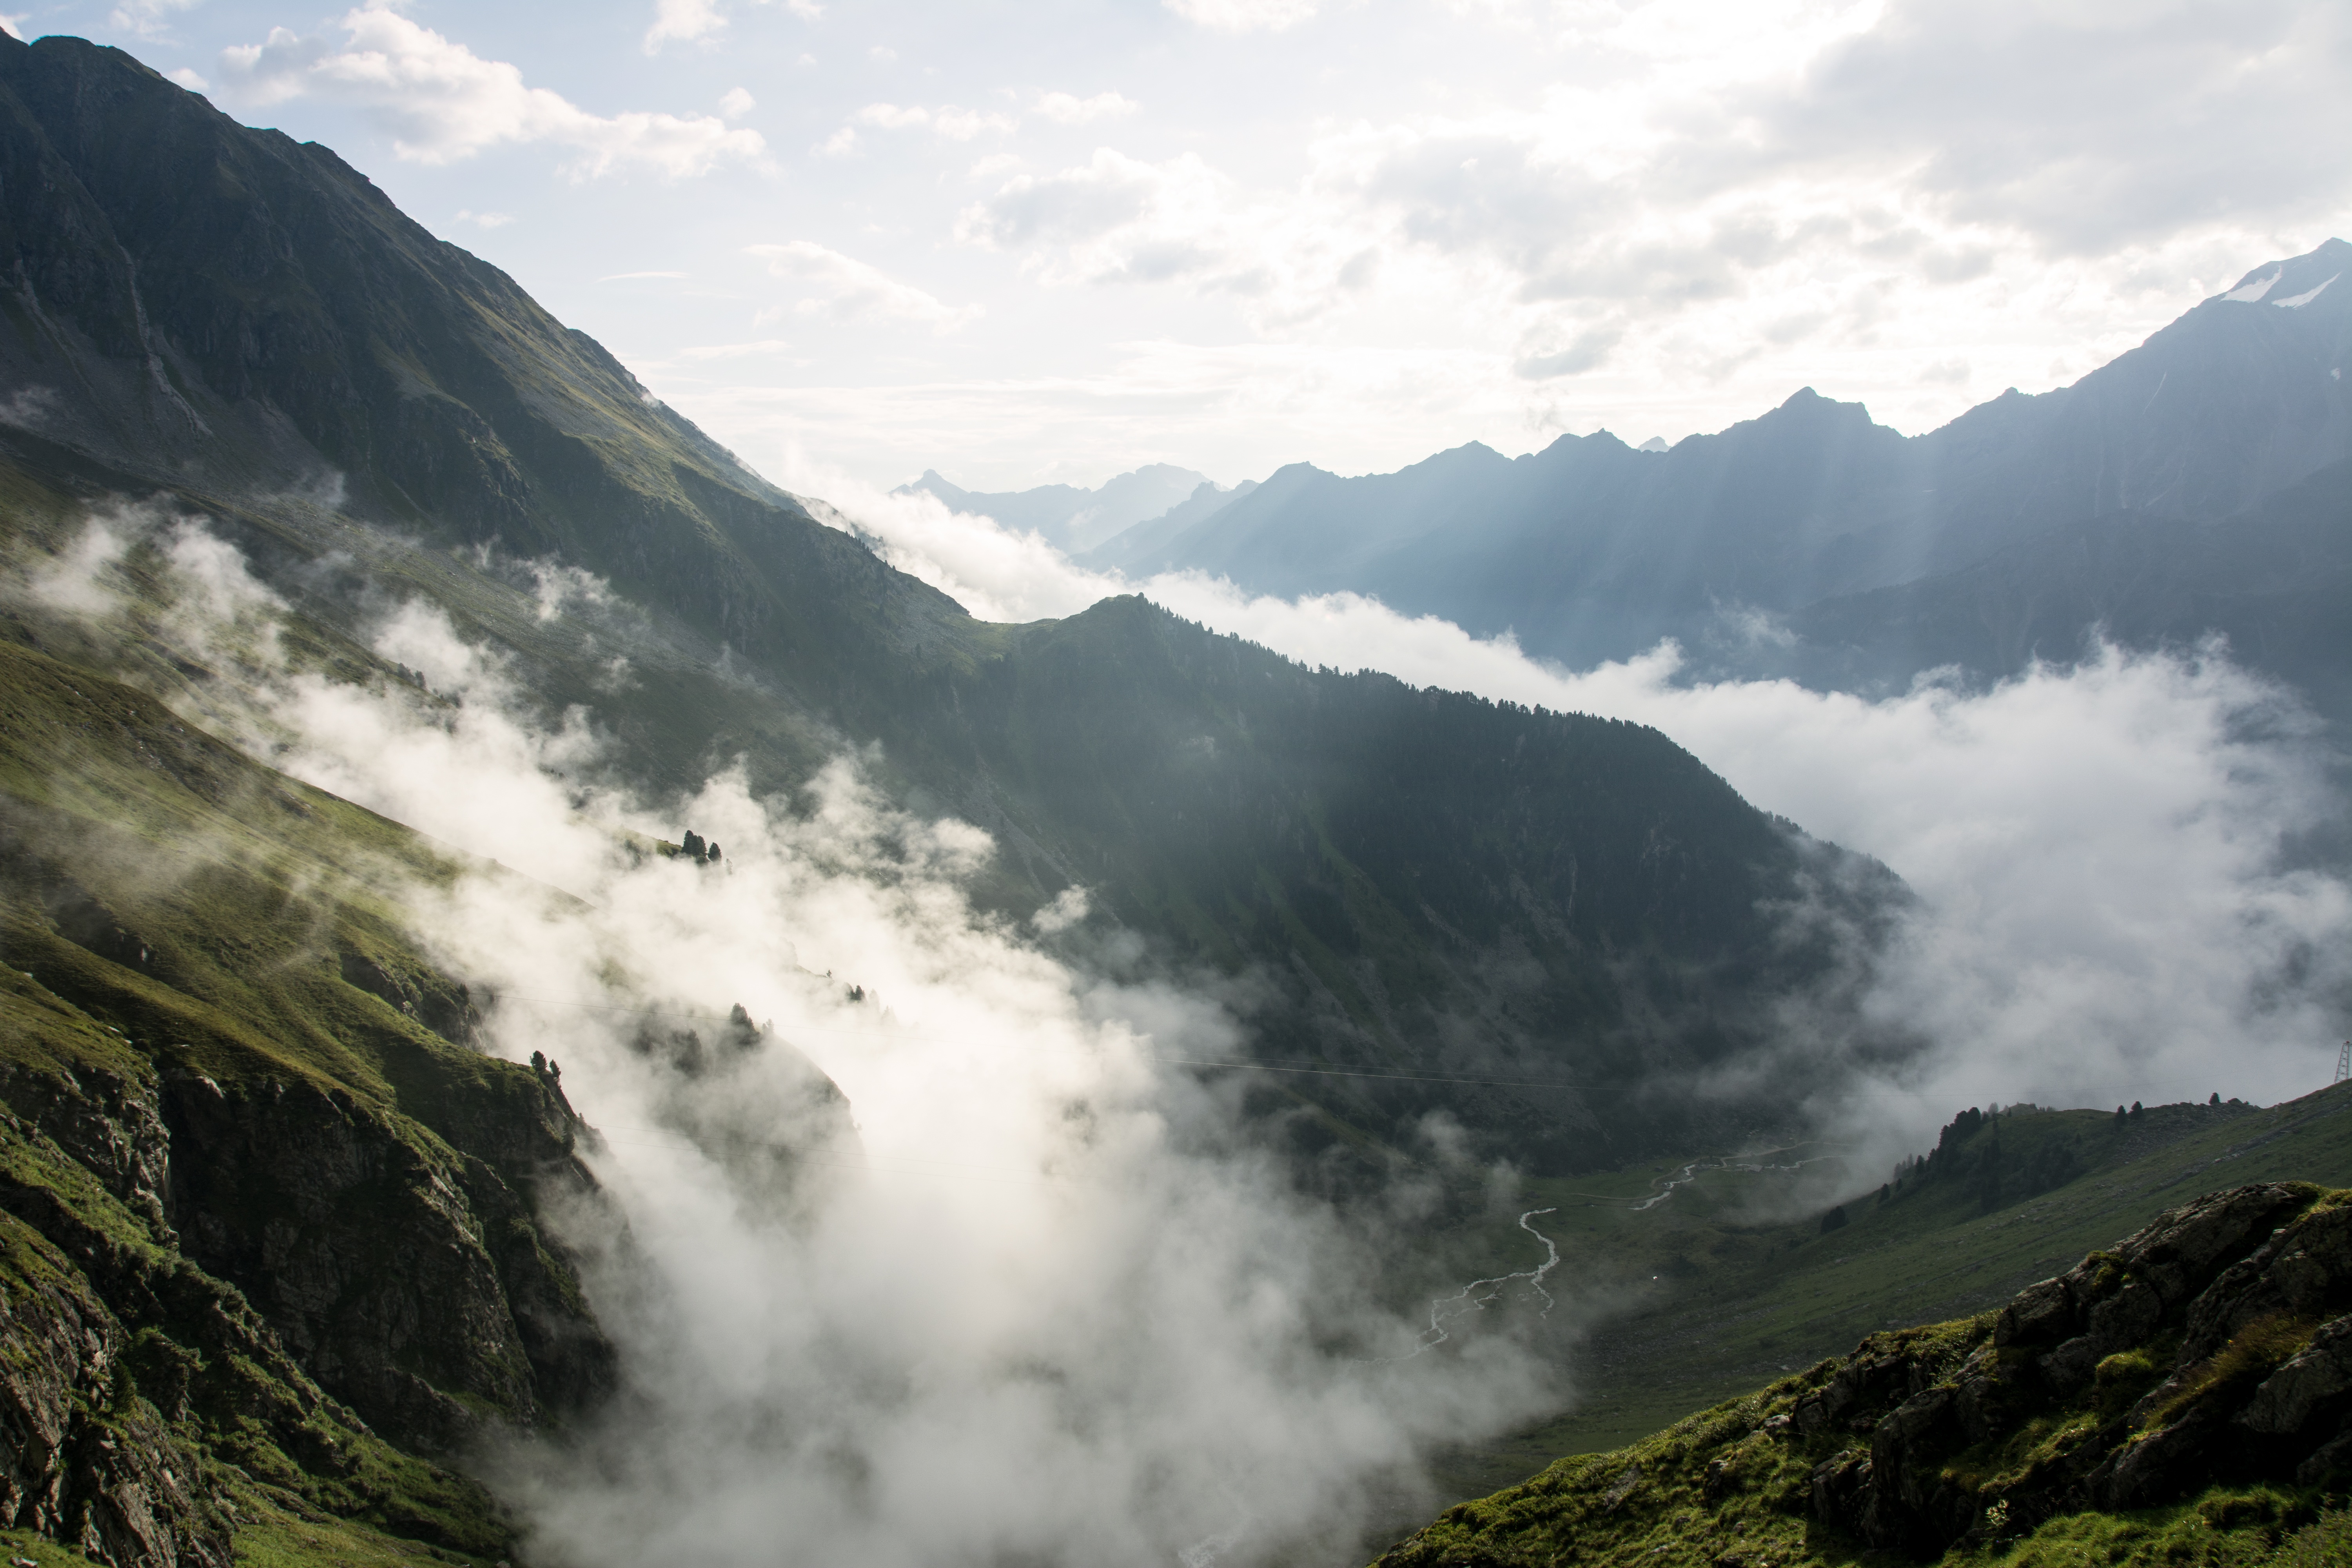
landscape, nature, wilderness, mountain, snow, cloud, mist, hill, lake, adventure, valley, mountain range, weather, fjord, ridge, summit, alps, plateau, water feature, landform, mountain pass, geographical feature, atmospheric phenomenon, mountainous landforms, geological phenomenon